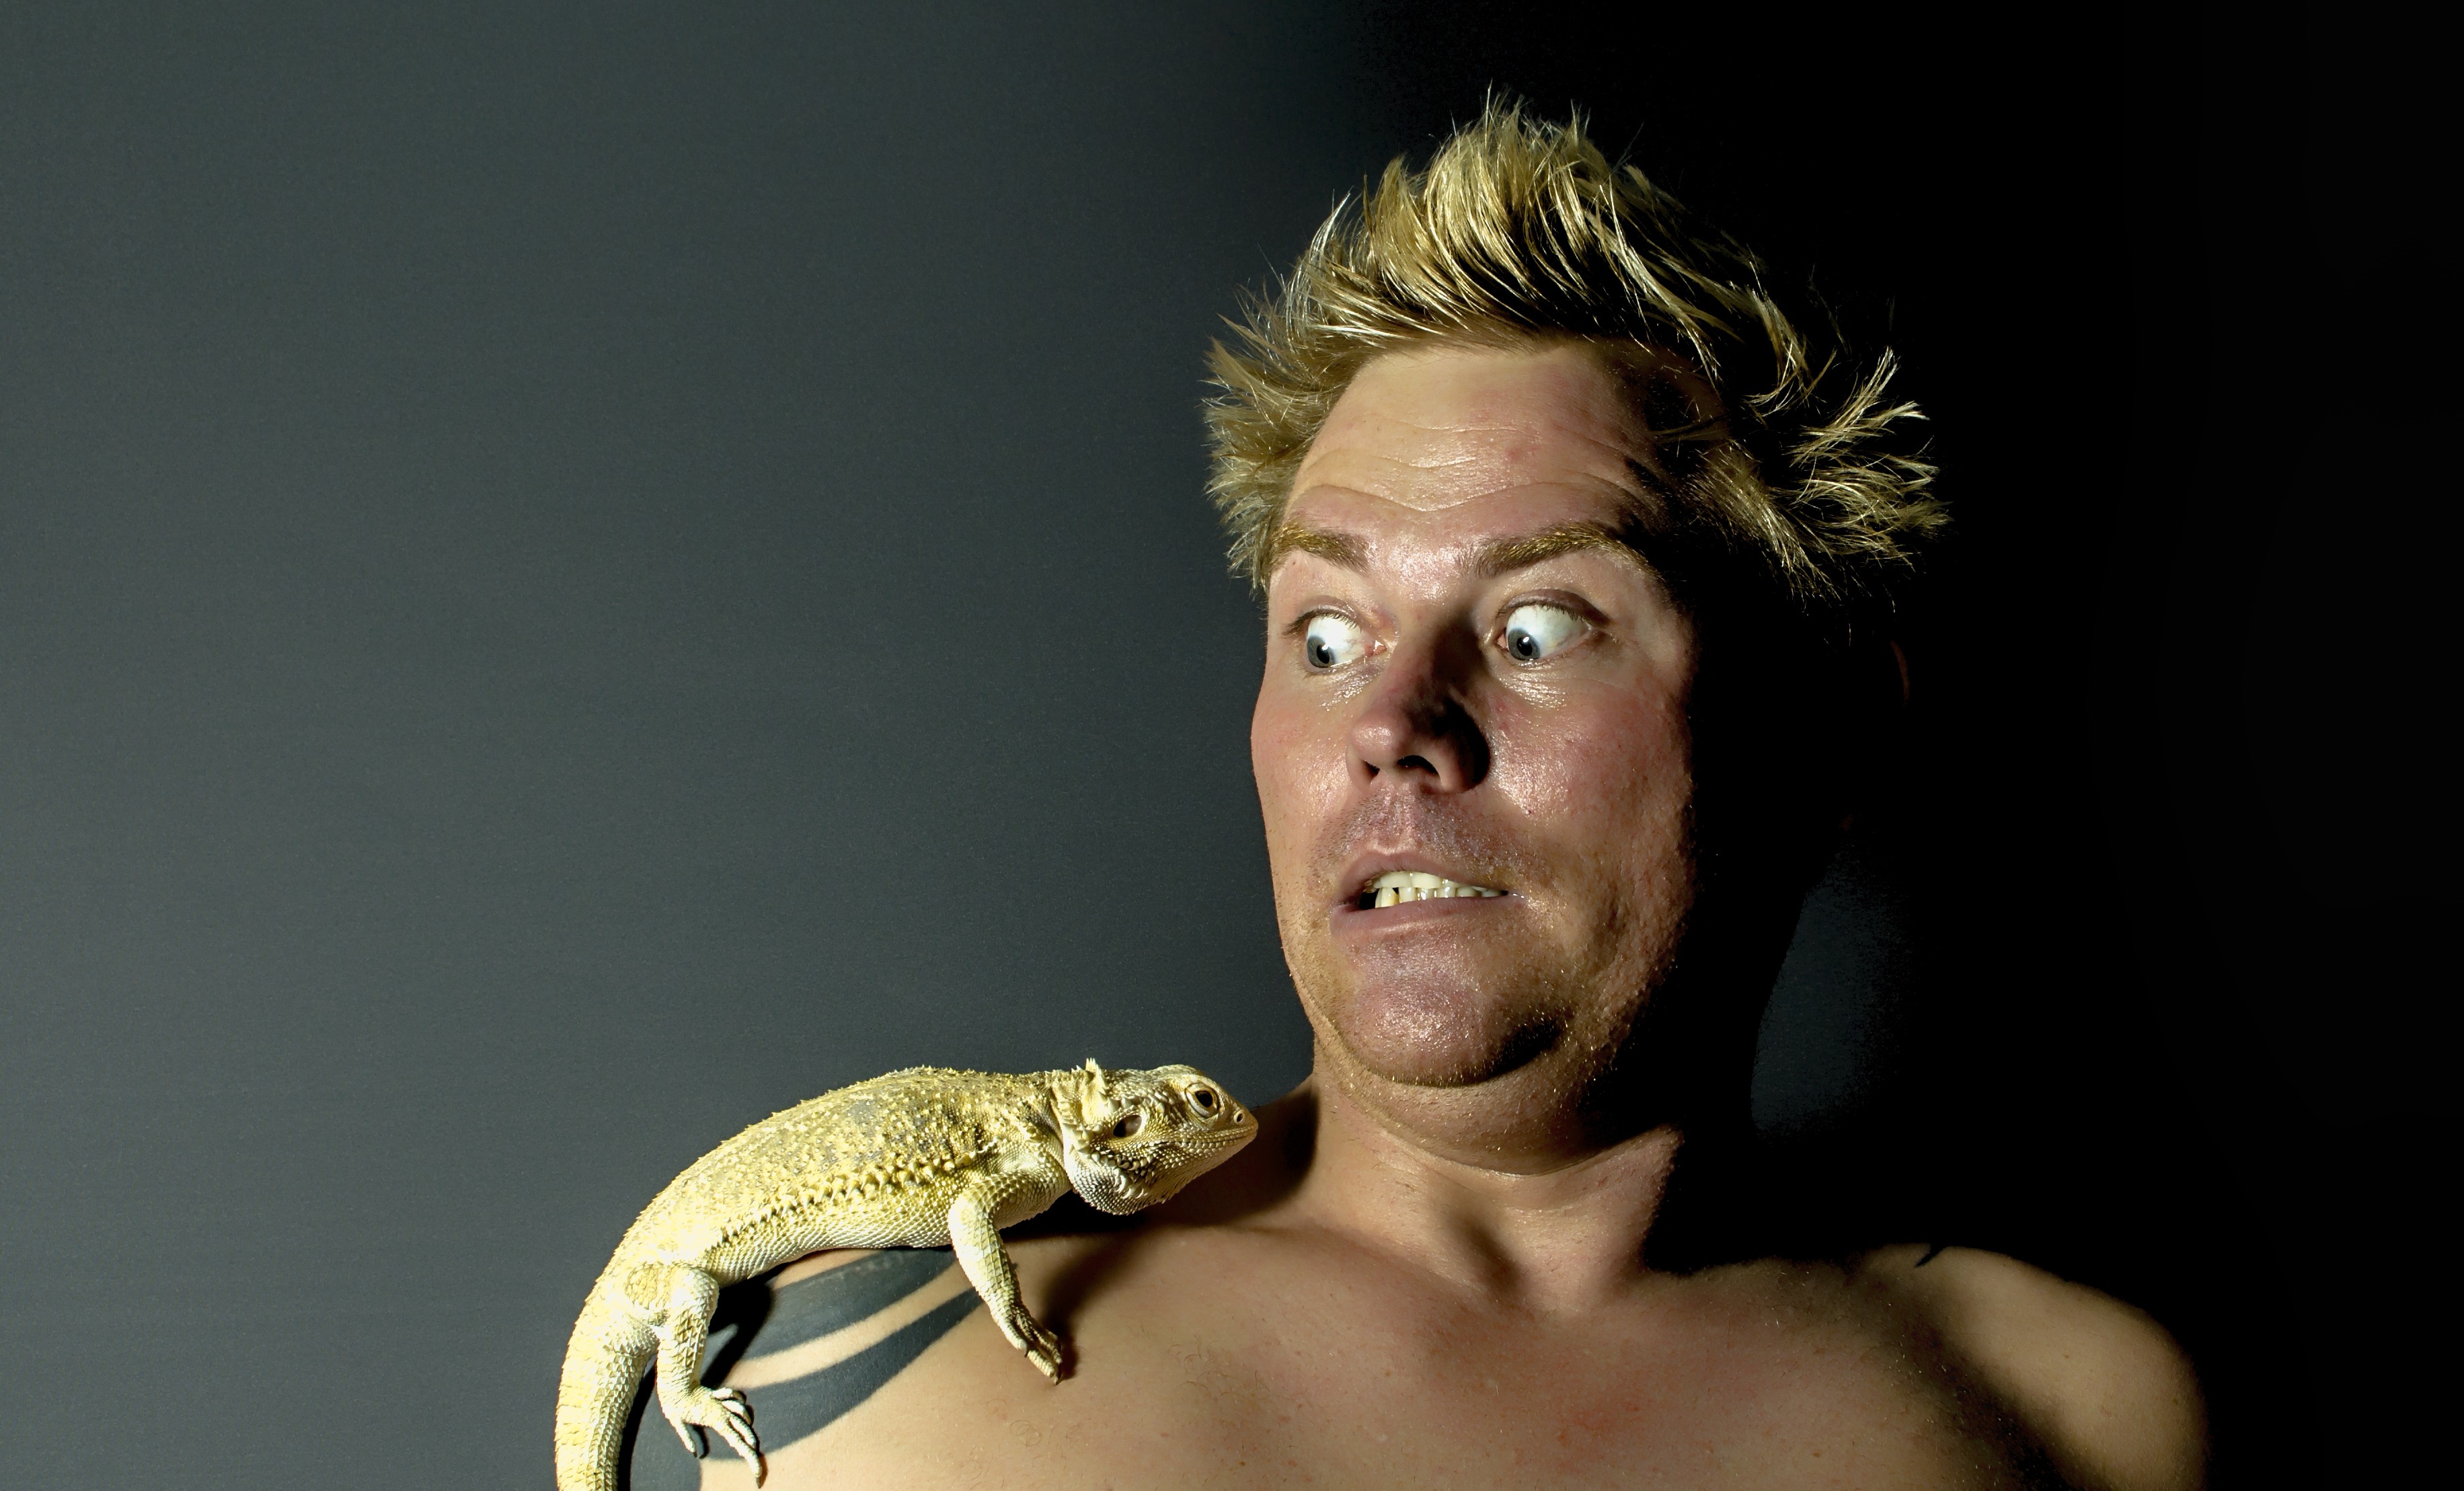
man, portrait, reptile, lizard, gecko, crawling, fear, head, shock, fright